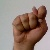
The image shows a hand gesture representing the letter 'T' in Indian Sign Language.